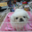
Label: dog